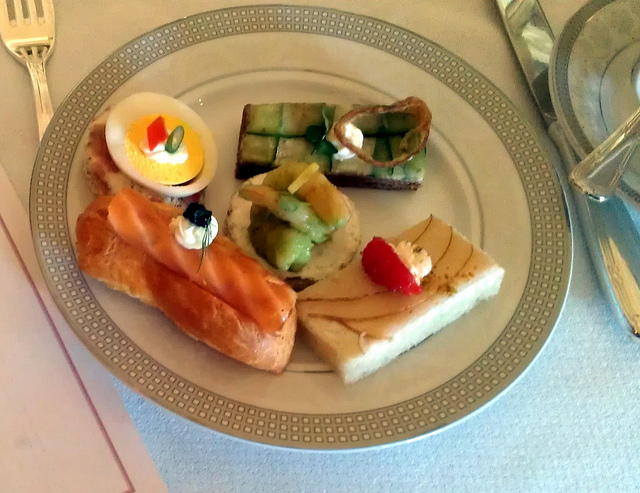
user: Given an image and a question. Answer the question in a short answer. Question: What kind of oil is typically found in the orange food depicted? Short Answer:
assistant: fish